Economy of West Virginia

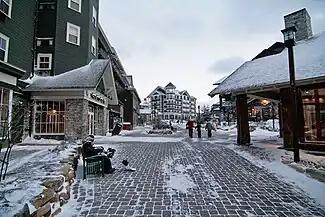
The Village at Snowshoe Mountain in Pocahontas County. Tourism is a large industry in the state

In 2021, the Gross State Product of West Virginia was $72.48 billion, an increase over $69.71 billion in 2021. West Virginia's unemployment rate in August 2019 was 4.6%, the lowest since the start of the Great Recession. As a result of the COVID pandemic, West Virginia's unemployment rate had risen to 6.1% in December 2020, which, by November 2022, had improved from pre-pandemic levels, reported at 4.1%.